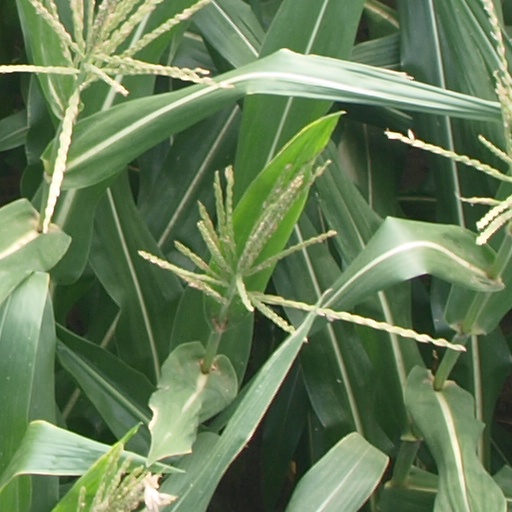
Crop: maize; corn